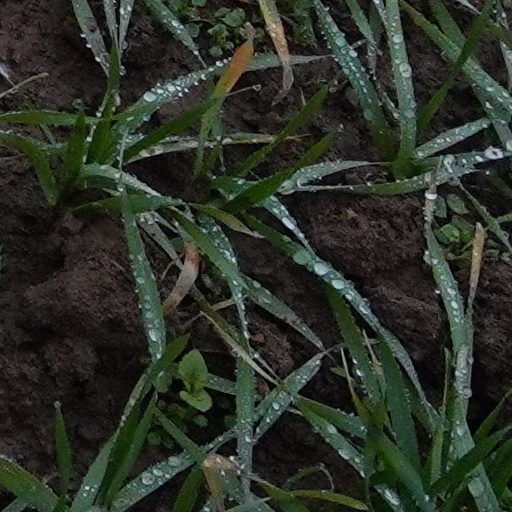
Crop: wheat